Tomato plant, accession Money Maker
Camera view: bottom (45 deg); turntable rotation: 180 degrees
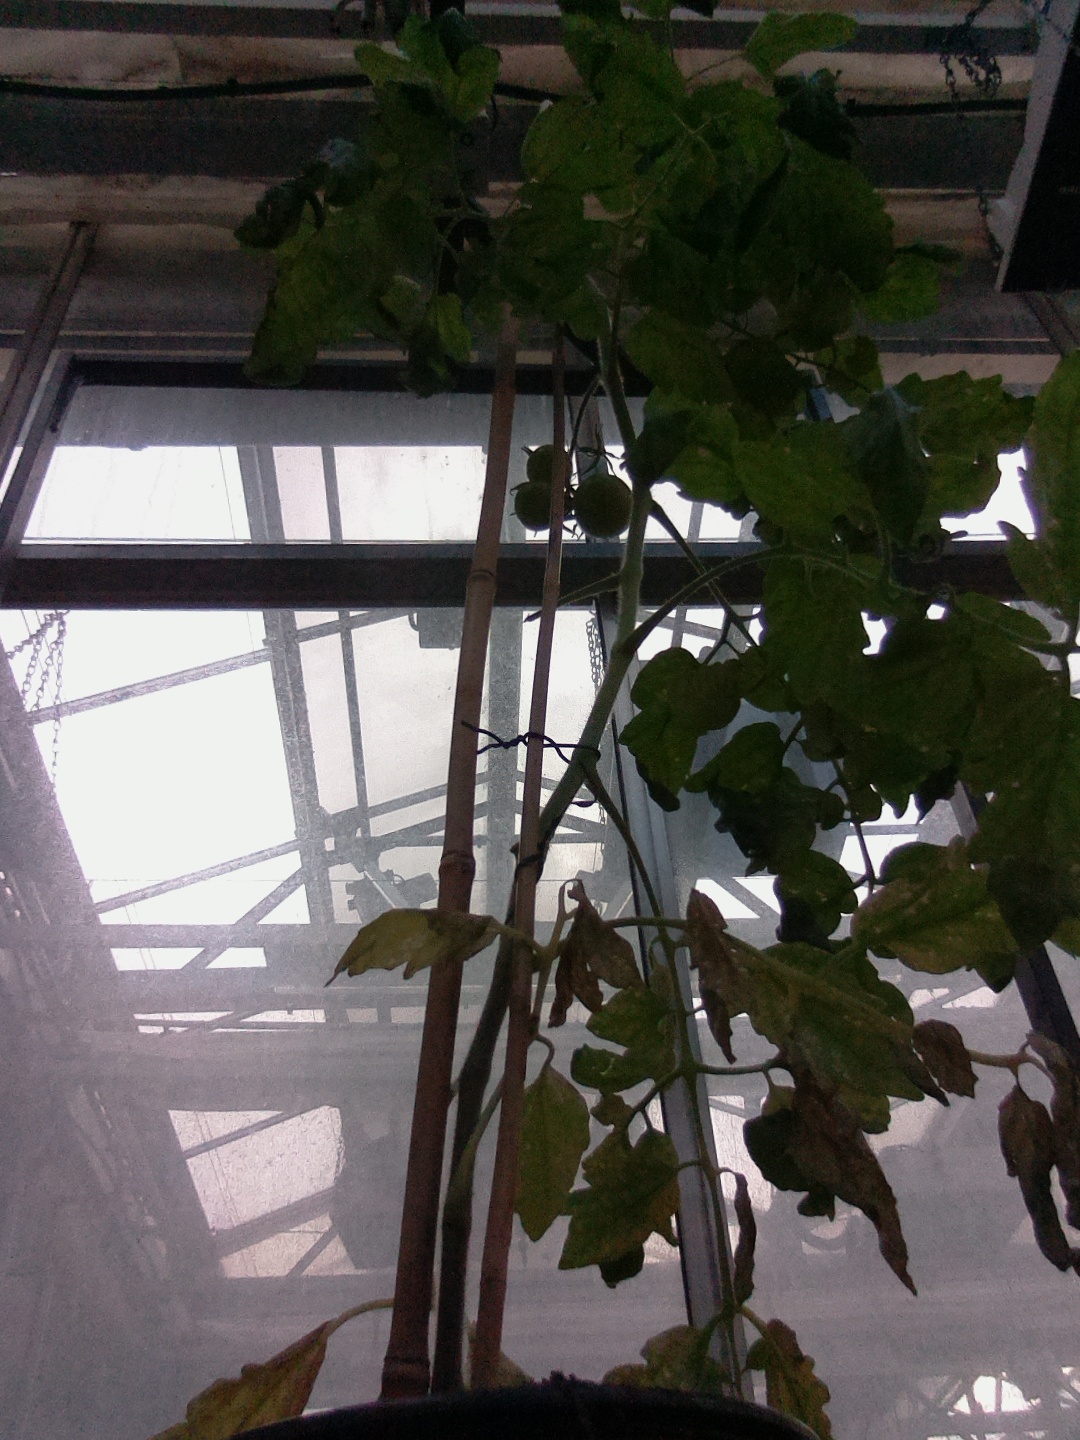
BBCH growth stage 75: 50%-60% of final fruit size